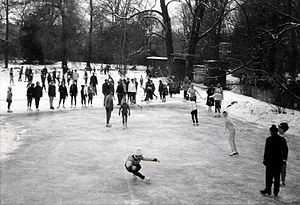
Frederiksberg Skøjteløberforening / Historie
Frederiksberg Skøjteløber Forening, ca. 1958. Det samler ofte adskillige tilskuere, når elite kunstskøjteløberne træner på et afspærret område i kanalen ved Andebakken, Frederiksberg Have.
Frederiksberg Skøjteløber Forening, ca. 1958. Det samler ofte adskillige tilskuere, når elite kunstskøjteløberne træner på et afspærret område i kanalen ved Andebakken, Frederiksberg Have.
Frederiksberg Skøjteløber Forening eller FSF, var en dansk kunstskøjteløbs sportsforening stiftet i 1870. Sammen med Københavns Skøjteløber Forening, der blev stiftet i 1869 og med første aktive sæson i 1870, var FSF blandt Danmarks allerførste idrætsforeninger, og sammen med roning, skydning og gymnastik grunden for det moderne begreb, organiseret idræt. Foreningen havde bane på søen og kanalerne i Frederiksberg Have, når vintervejret tillod skøjteløb, og senere den kunstfrosne skøjtebane i hallen Forum København, der er beliggende på Frederiksberg. Foreningens aktiviteter ophørte da skøjtebanen i Forum blev nedlagt i slutningen af 1980'erne.